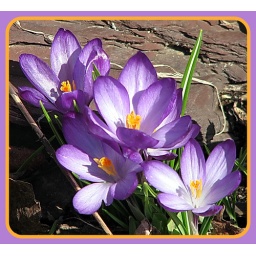
Pretty purple Crocuses in front of a landscaping rock in my flower bed.